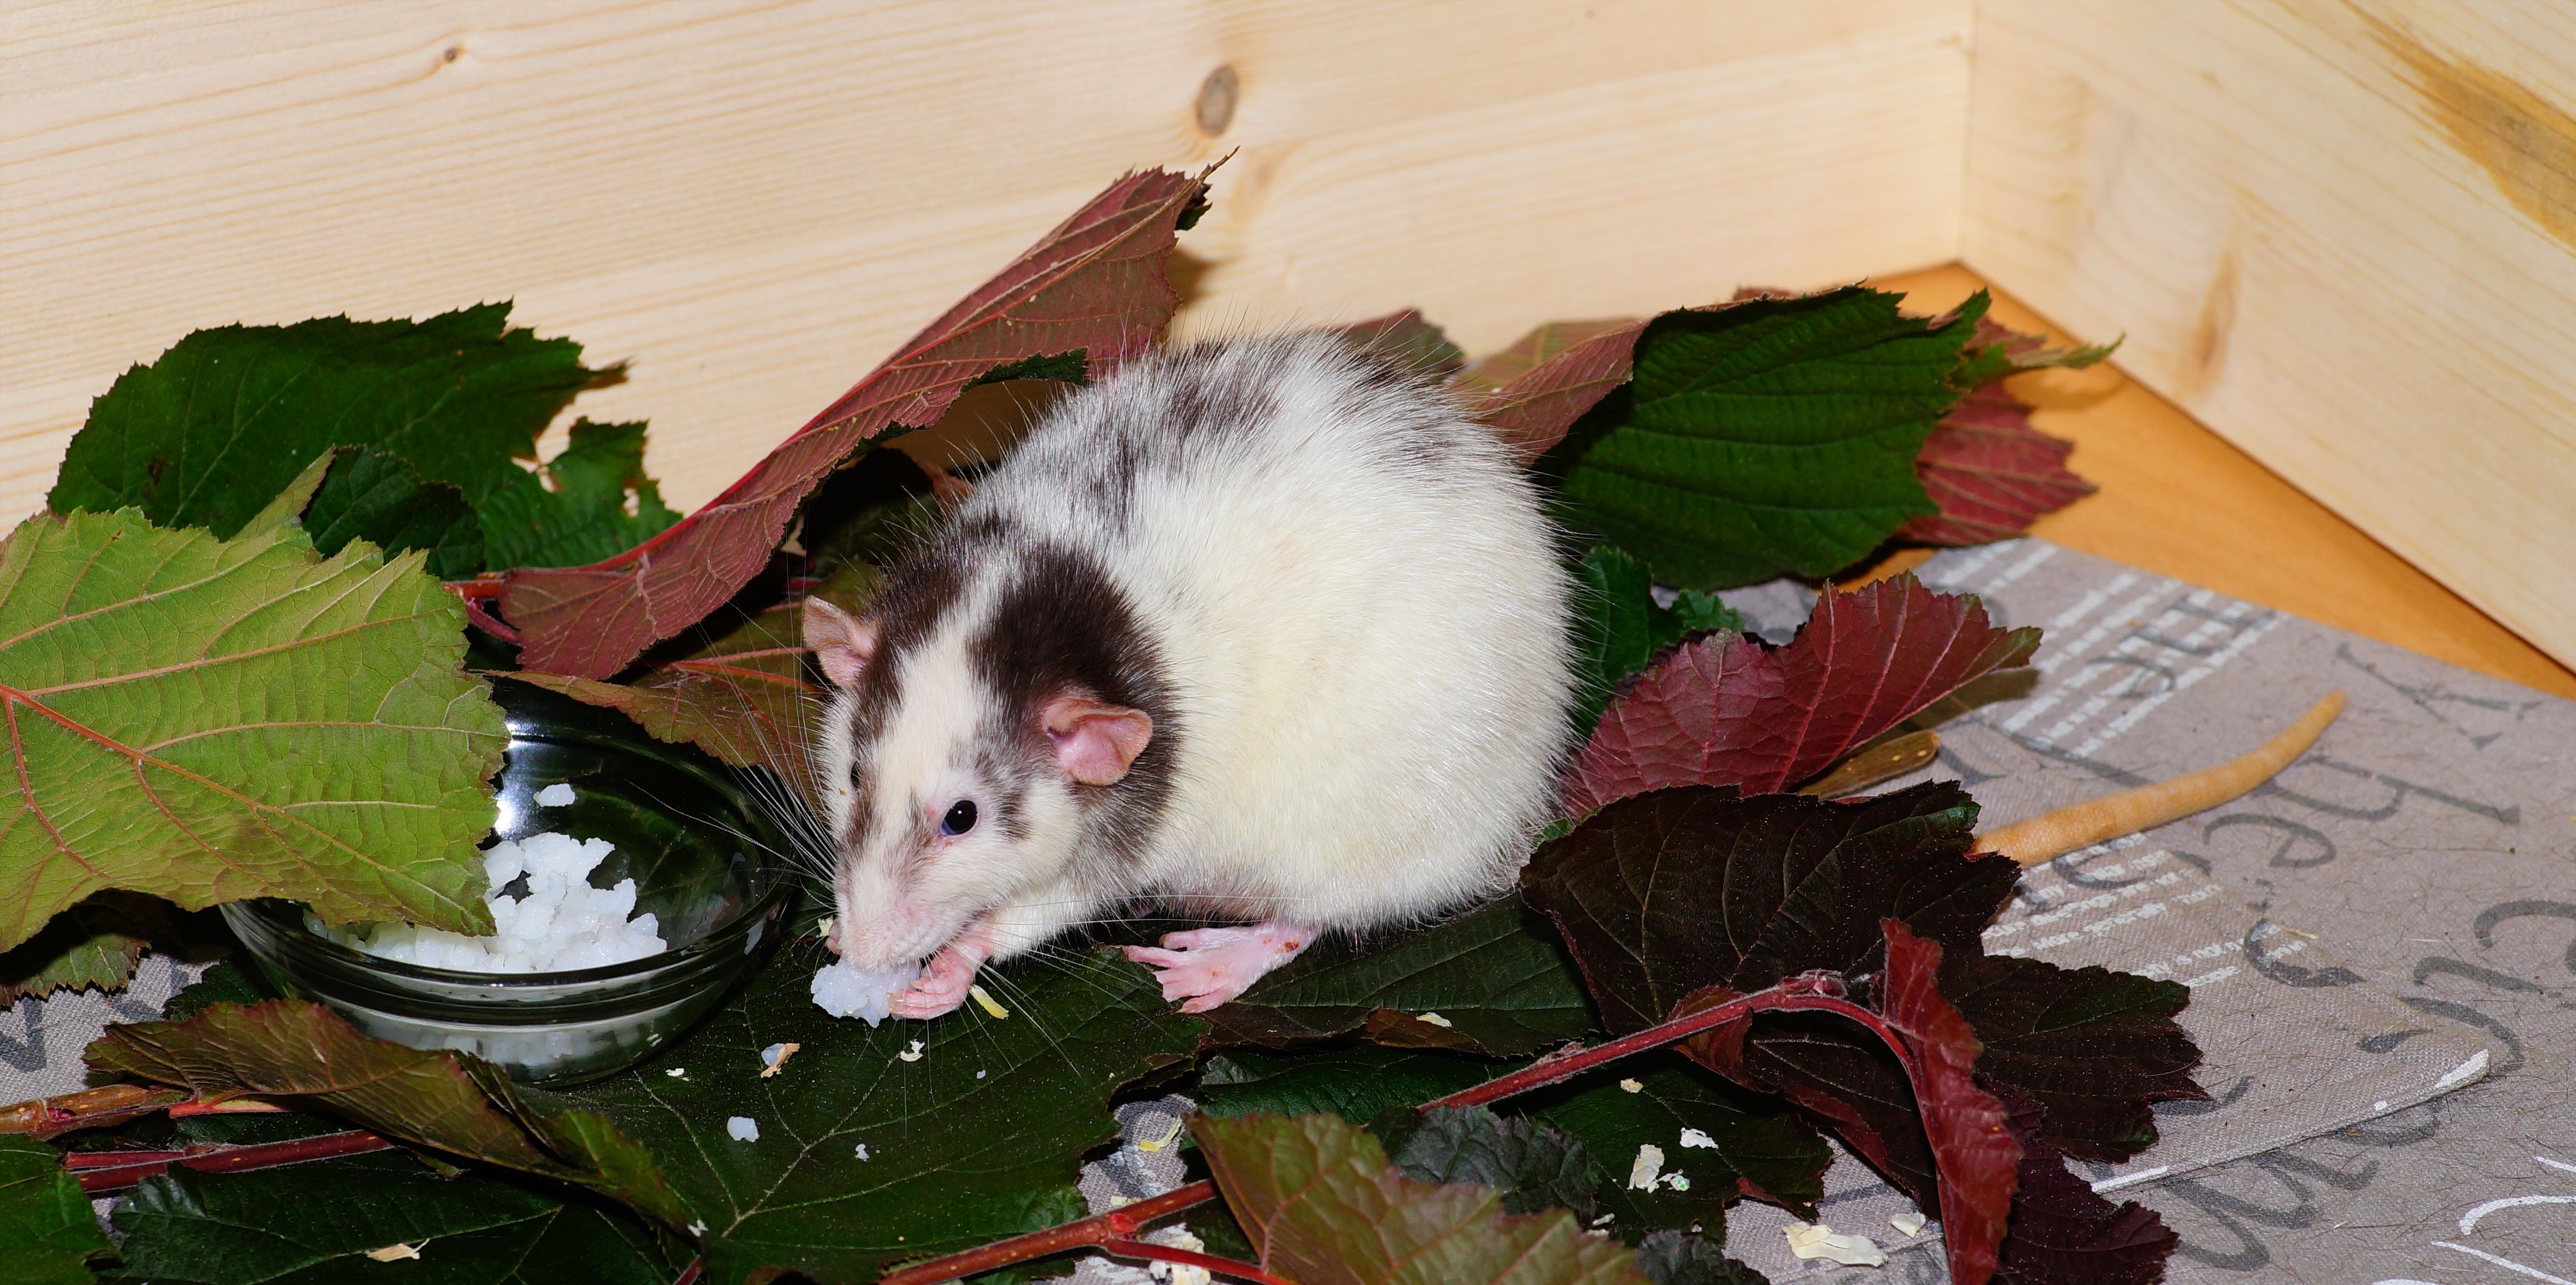
nature, hair, view, mouse, animal, cute, pet, fur, food, mammal, close, eat, hamster, rodent, sit, rat, ears, head, smell, vertebrate, nager, pest, dear, animal portrait, handzahm, color rat, muroidea, muridae